Alfred Lichtwark

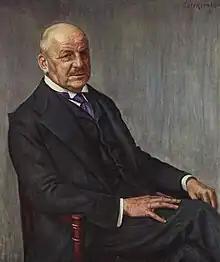
A portrait of Alfred Lichtwark, painted by Leopold Karl Walter Graf von Kalckreuth, 1912.

It is unclear why Lichtwark was asked in 1886 whether he wanted to take over as the director of the "Kunsthalle Hamburg" (an art museum in Hamburg), which was previously managed only by a member of the Senate. He became the first director of the "Kunsthalle Hamburg" on December 3, 1886, after which he systematically developed its collection. The current collection is still largely based on the foundations set by Lichtwark.